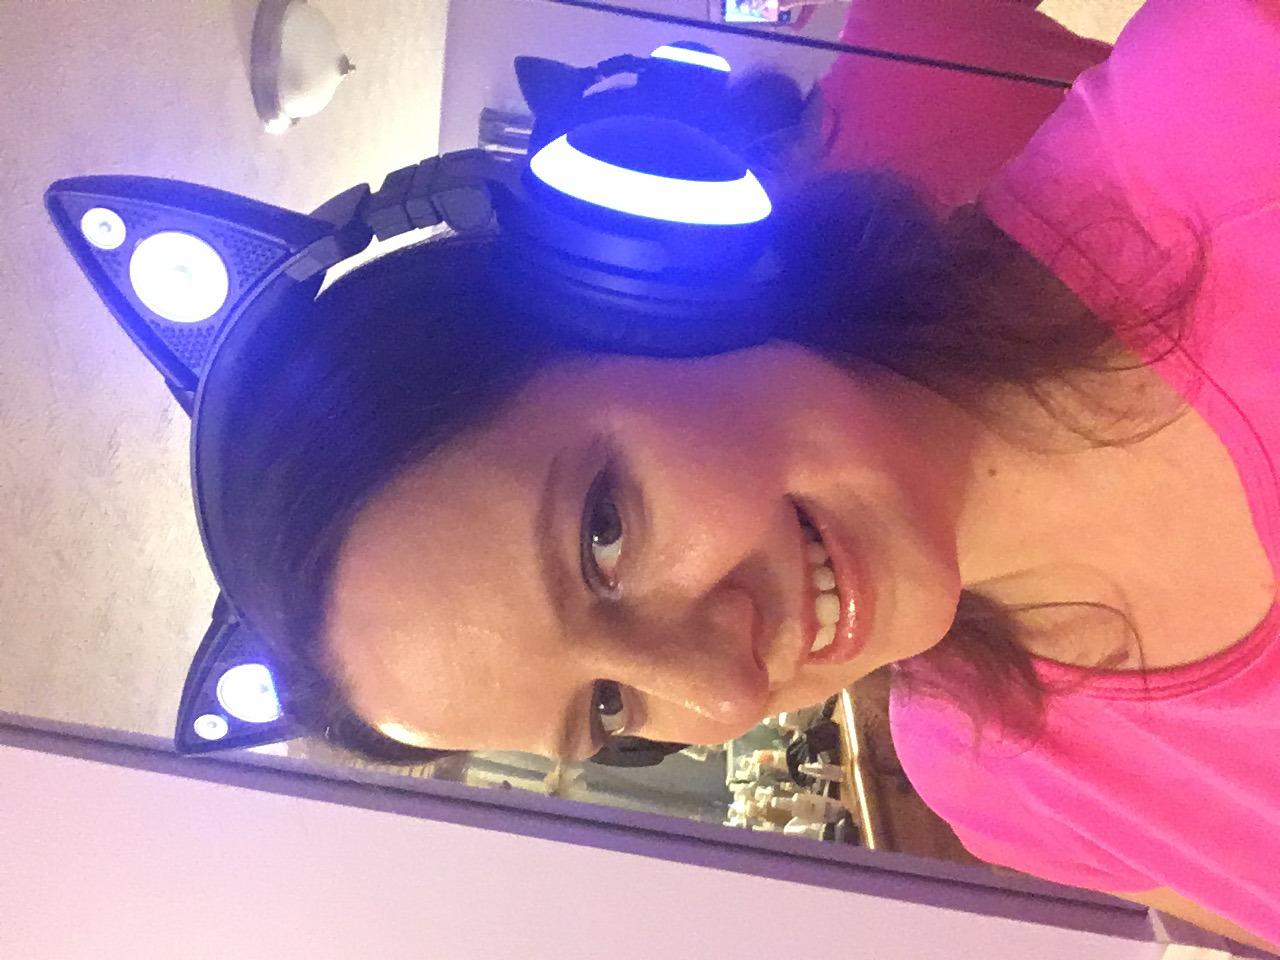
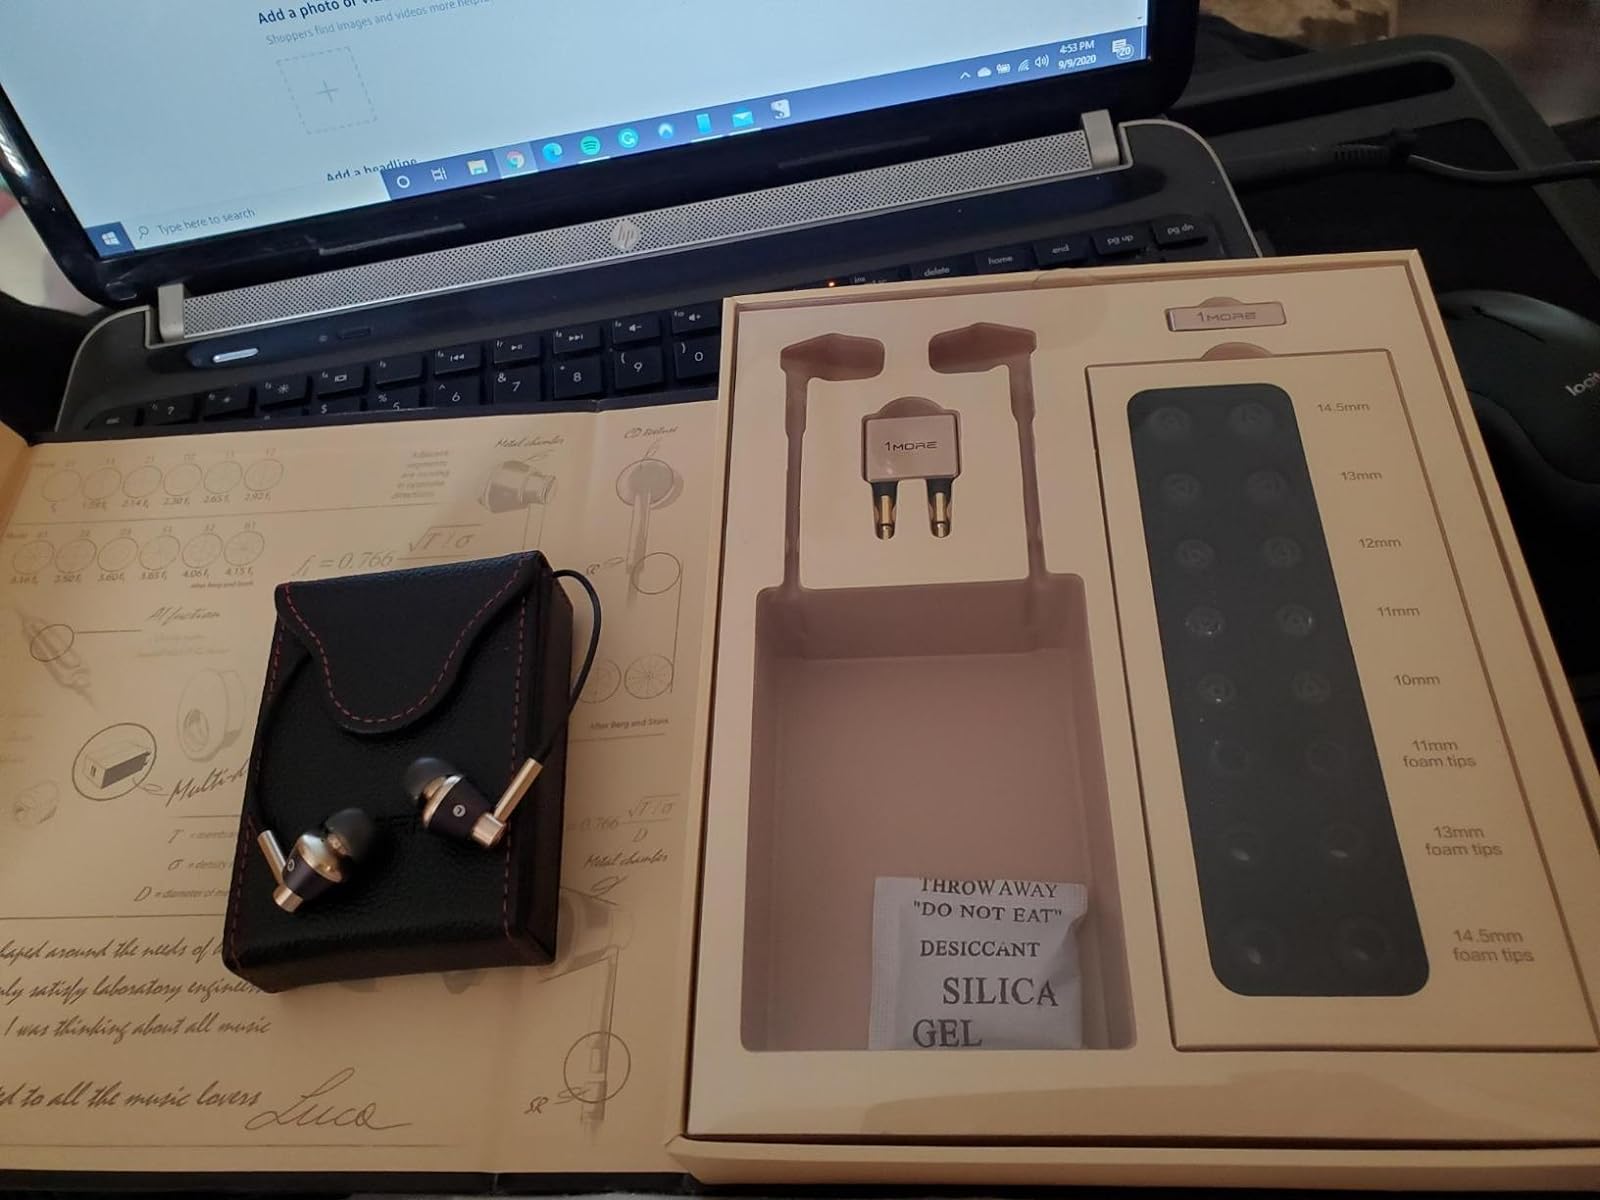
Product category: headphones
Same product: no